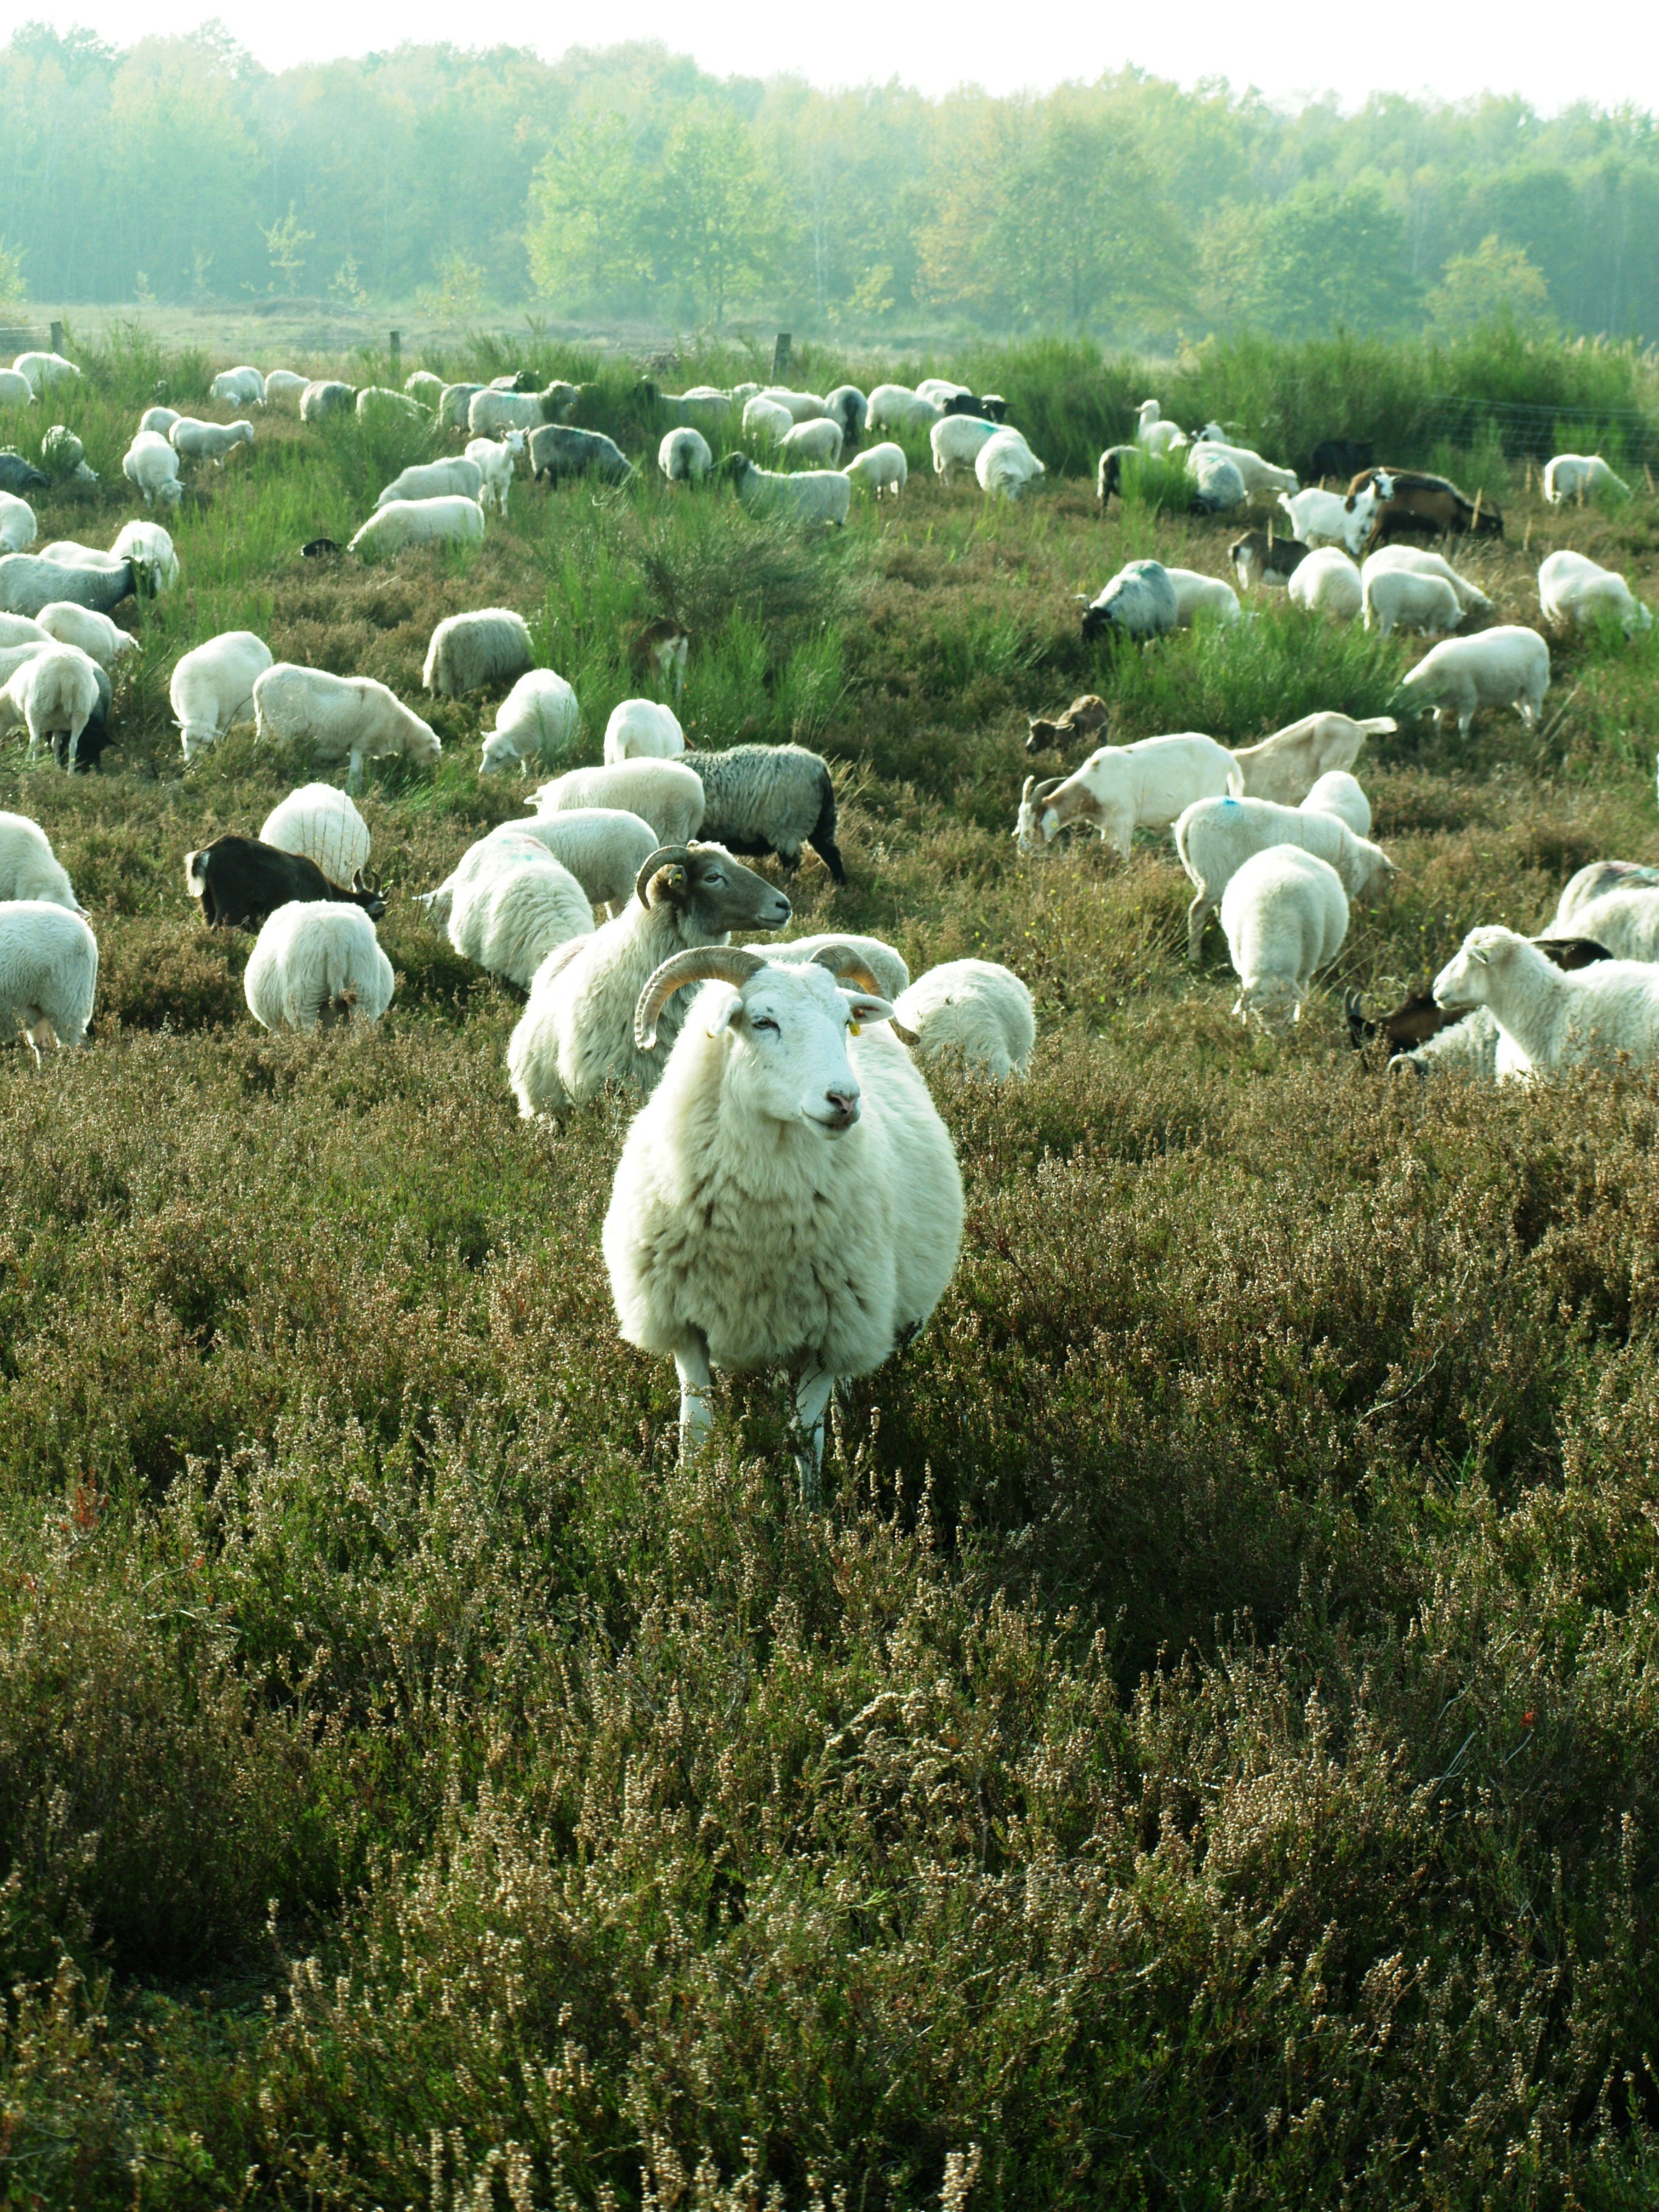
grass, field, farm, meadow, flower, flock, herd, pasture, grazing, sheep, agriculture, flock of sheep, animals, sheeps, ecosystem, heide, rural area